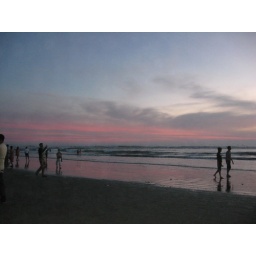
The red sky above the sea